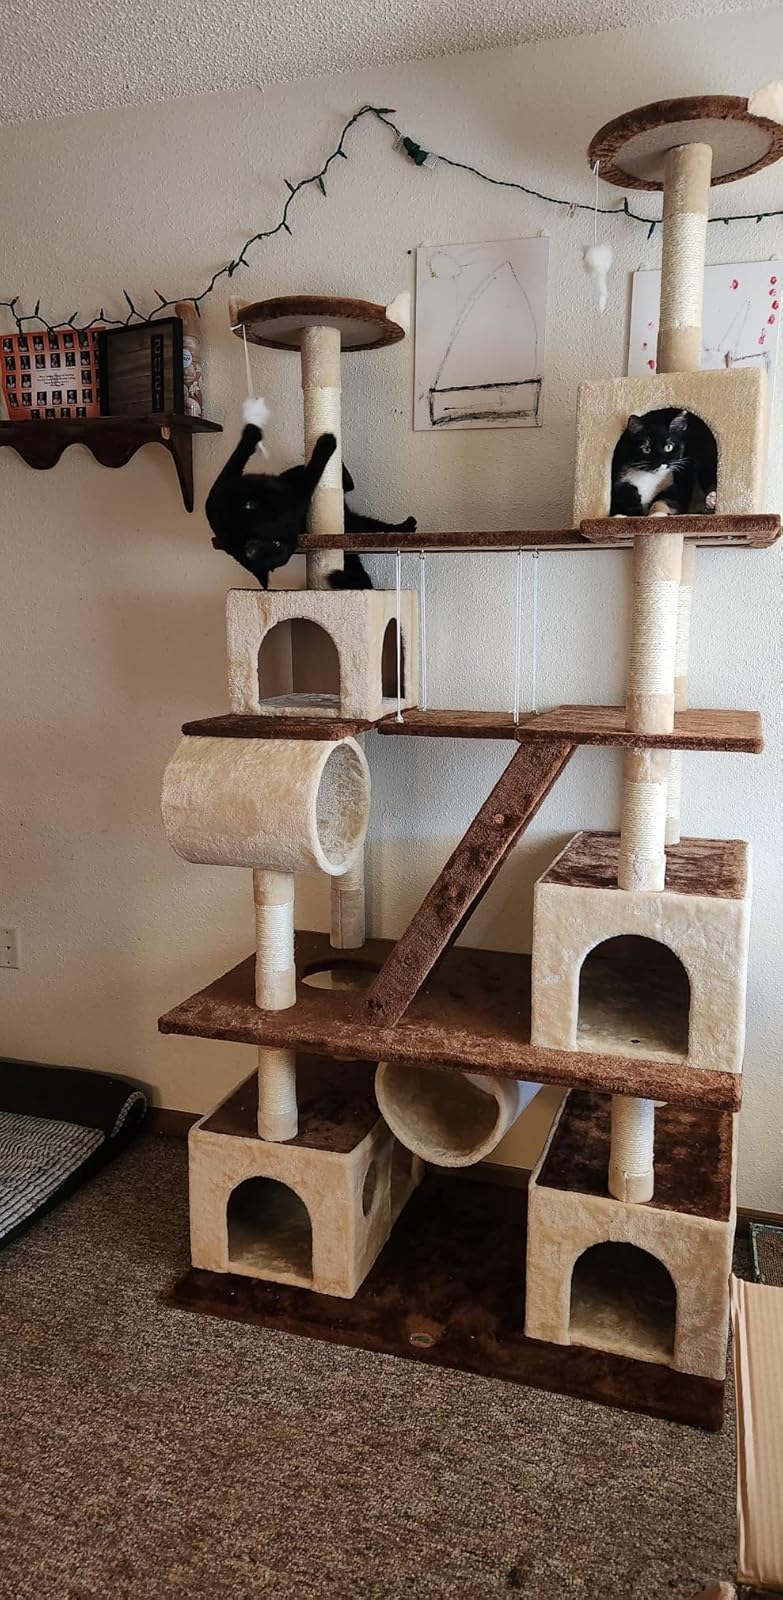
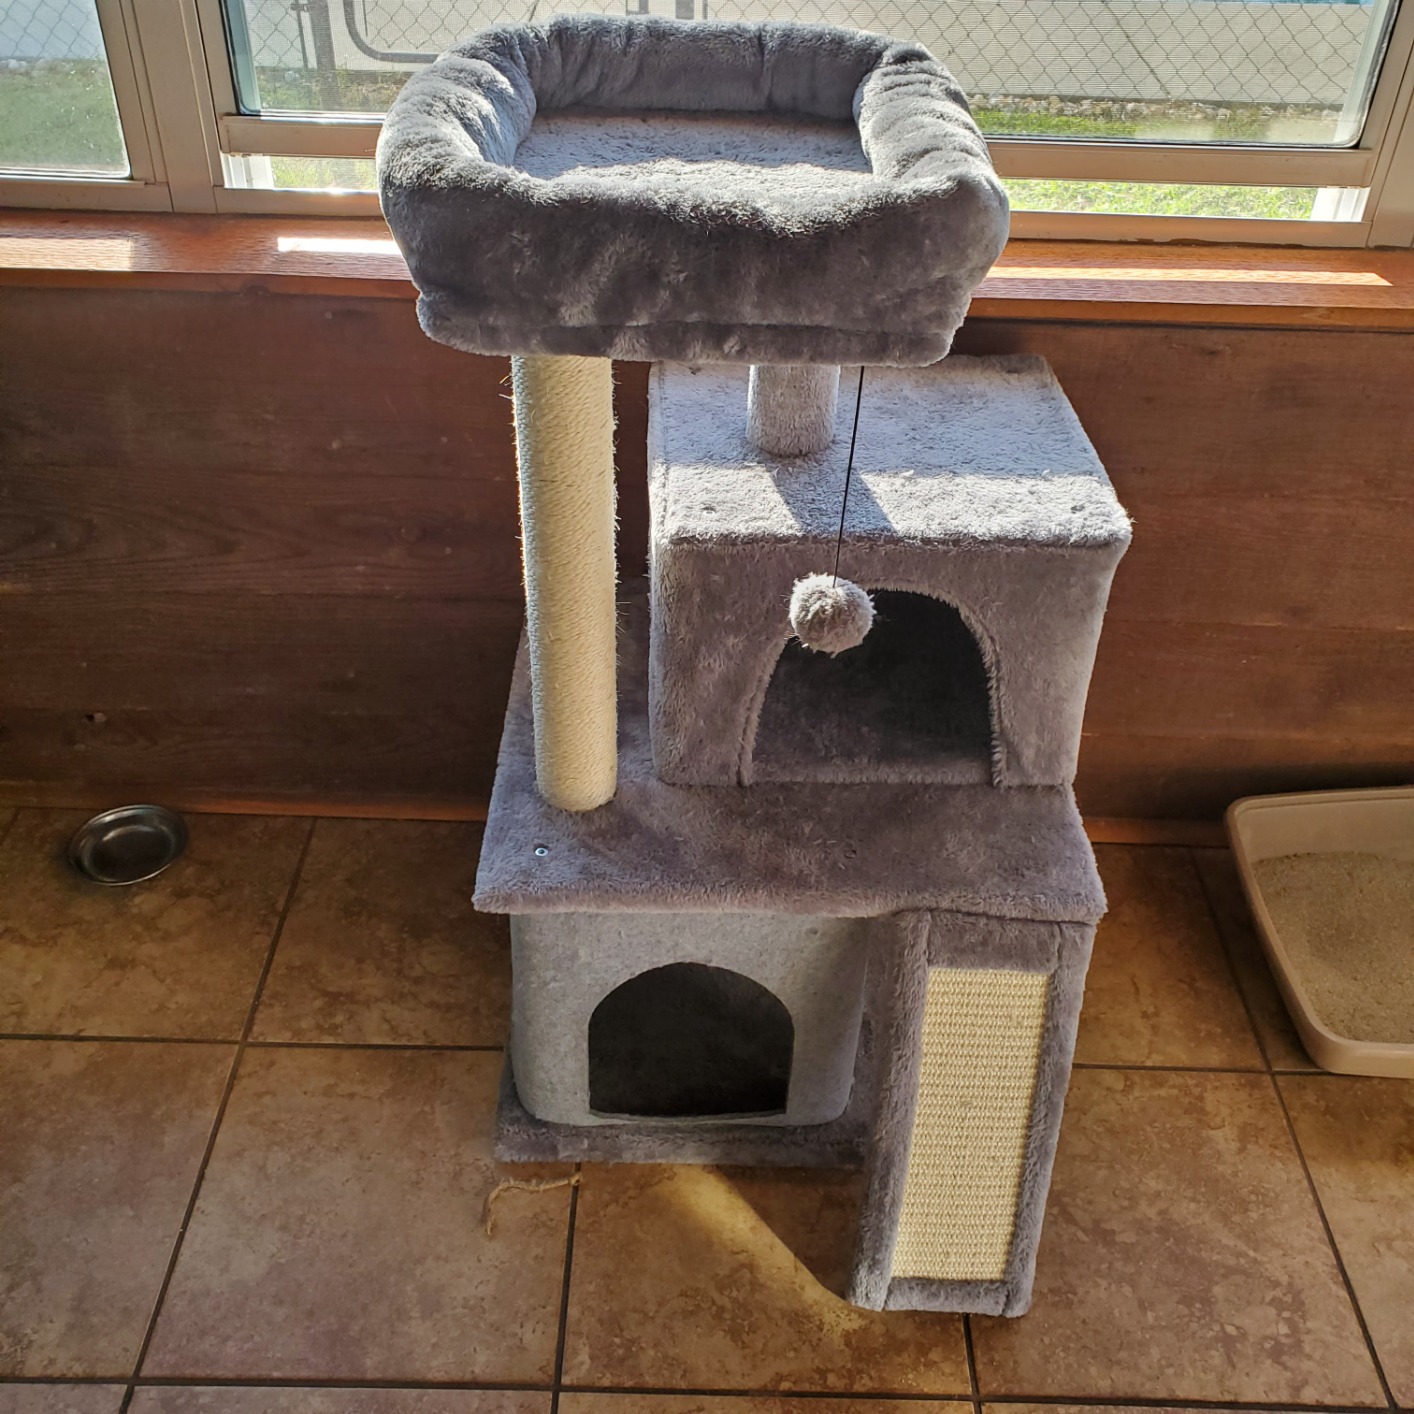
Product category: items_cat tree
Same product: no